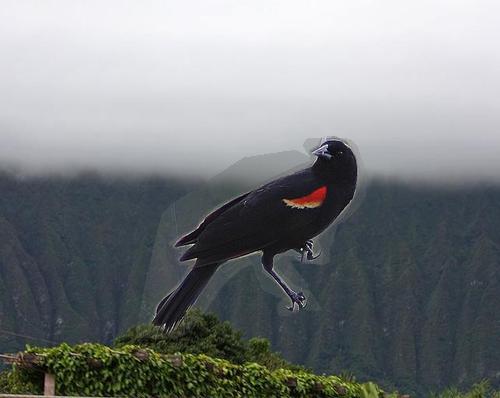
Bird species: Red_winged_Blackbird
Bird type: landbird
Background: land